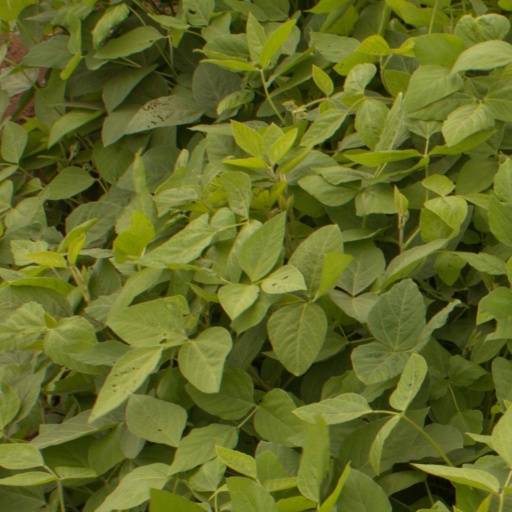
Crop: soybean